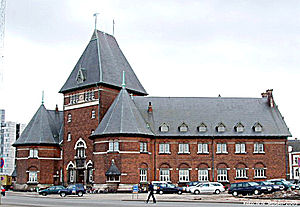
Hack Kampmann / Værker
Århus Toldkammer
Hack Kampmann var en dansk arkitekt, kongelig bygningsinspektør, professor i arkitektur og kunstmaler. Han fik stor indflydelse på først nationalromantikken og siden nyklassicismen i dansk arkitektur og står som en særligt markant arkitekt i Aarhus og omegn, hvor mange af hans værker blev opført.